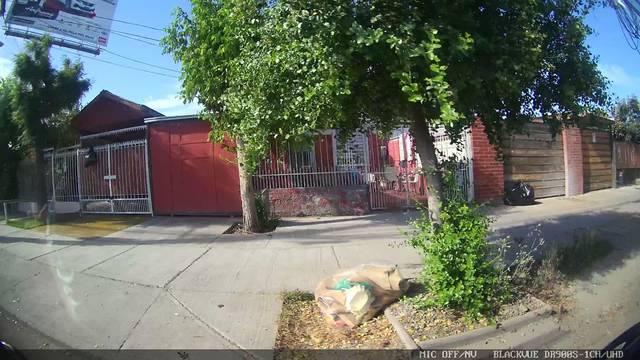
Region: Chile
Coordinates: -33.504, -70.738